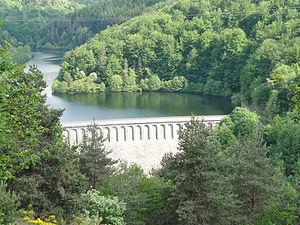
Barrage de Cotatay (Loire), entre La Ricamarie, Planfoy et St-Genest Malifaux, depuis RD33.
Le Barrage de Cotatay est un barrage de retenue d'eau, dans le Massif central, en France. Situé sur la commune de Saint-Romain-les-Atheux, dans le département de la Loire, il retient les eaux du Cotatay, dans le bassin versant de la Loire.
Le Cotatay est une rivière de France, affluent de l'Ondaine, donc sous-affluent de la Loire.